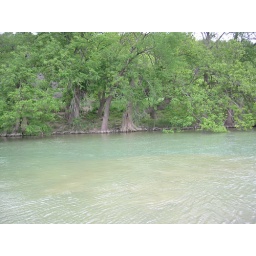
This is one of the only spots in the river where the water had any color.